Malaysia Airlines Flight 17

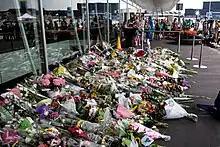
A makeshift memorial at Schiphol Airport for the victims of Flight MH17

Dutch Prime Minister Mark Rutte and King Willem-Alexander voiced their shock at the crash, and Minister of Foreign Affairs Frans Timmermans joined the Dutch investigation team sent to Ukraine. Dutch government buildings flew the flag at half-mast on 18 July. Music was cancelled and festivities were toned down on the last day of the Nijmegen Marches. On 21 July the Netherlands opened a war crimes investigation on the downing of the aircraft and a Netherlands public prosecutor went to Ukraine as part of this investigation. Rutte threatened tough action against Russia if it did not help in the investigation. On the same day, Timmermans spoke at the UN Security Council Meeting, after the council had unanimously condemned the shooting down of MH17. An increase in negative emotions and somatic complaints was observed in the Dutch population during the first four days after the MH17 crash.